Maison Louis Latour

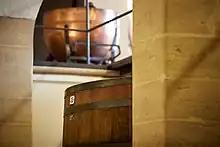
Oak vats at the Corton Grancey winery, Louis Latour

Wines are made based on climate and terroir every year and Latour is very careful with the way in which they handle the winemaking. Louis Latour strives to embed the conditions of the terroir into their wine while respecting nature and tradition, which are the quintessence of Burgundy wine.